Mount Morgan State High School

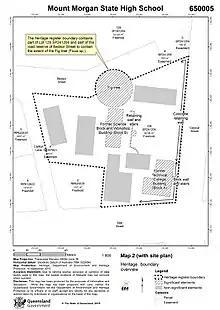
Site map, 2015

The Mount Morgan Technical College Building, located on the corner of Central and Dee Streets, was completed at the end of 1908. Wherever possible, the building was constructed from materials obtained in Queensland. The bricks were supplied by the Mount Morgan Gold Mining Company and made at the company's brickworks (known locally as Gunthorpe's brickworks after its long-term manager, Robert Gunthorpe), situated behind the Mount Morgan railway station. The stone came from G Sanderson's quarry at Stanwell, while all the timber used in the building was Australian. The furniture was specially designed and manufactured in Rockhampton by W A Lawson.